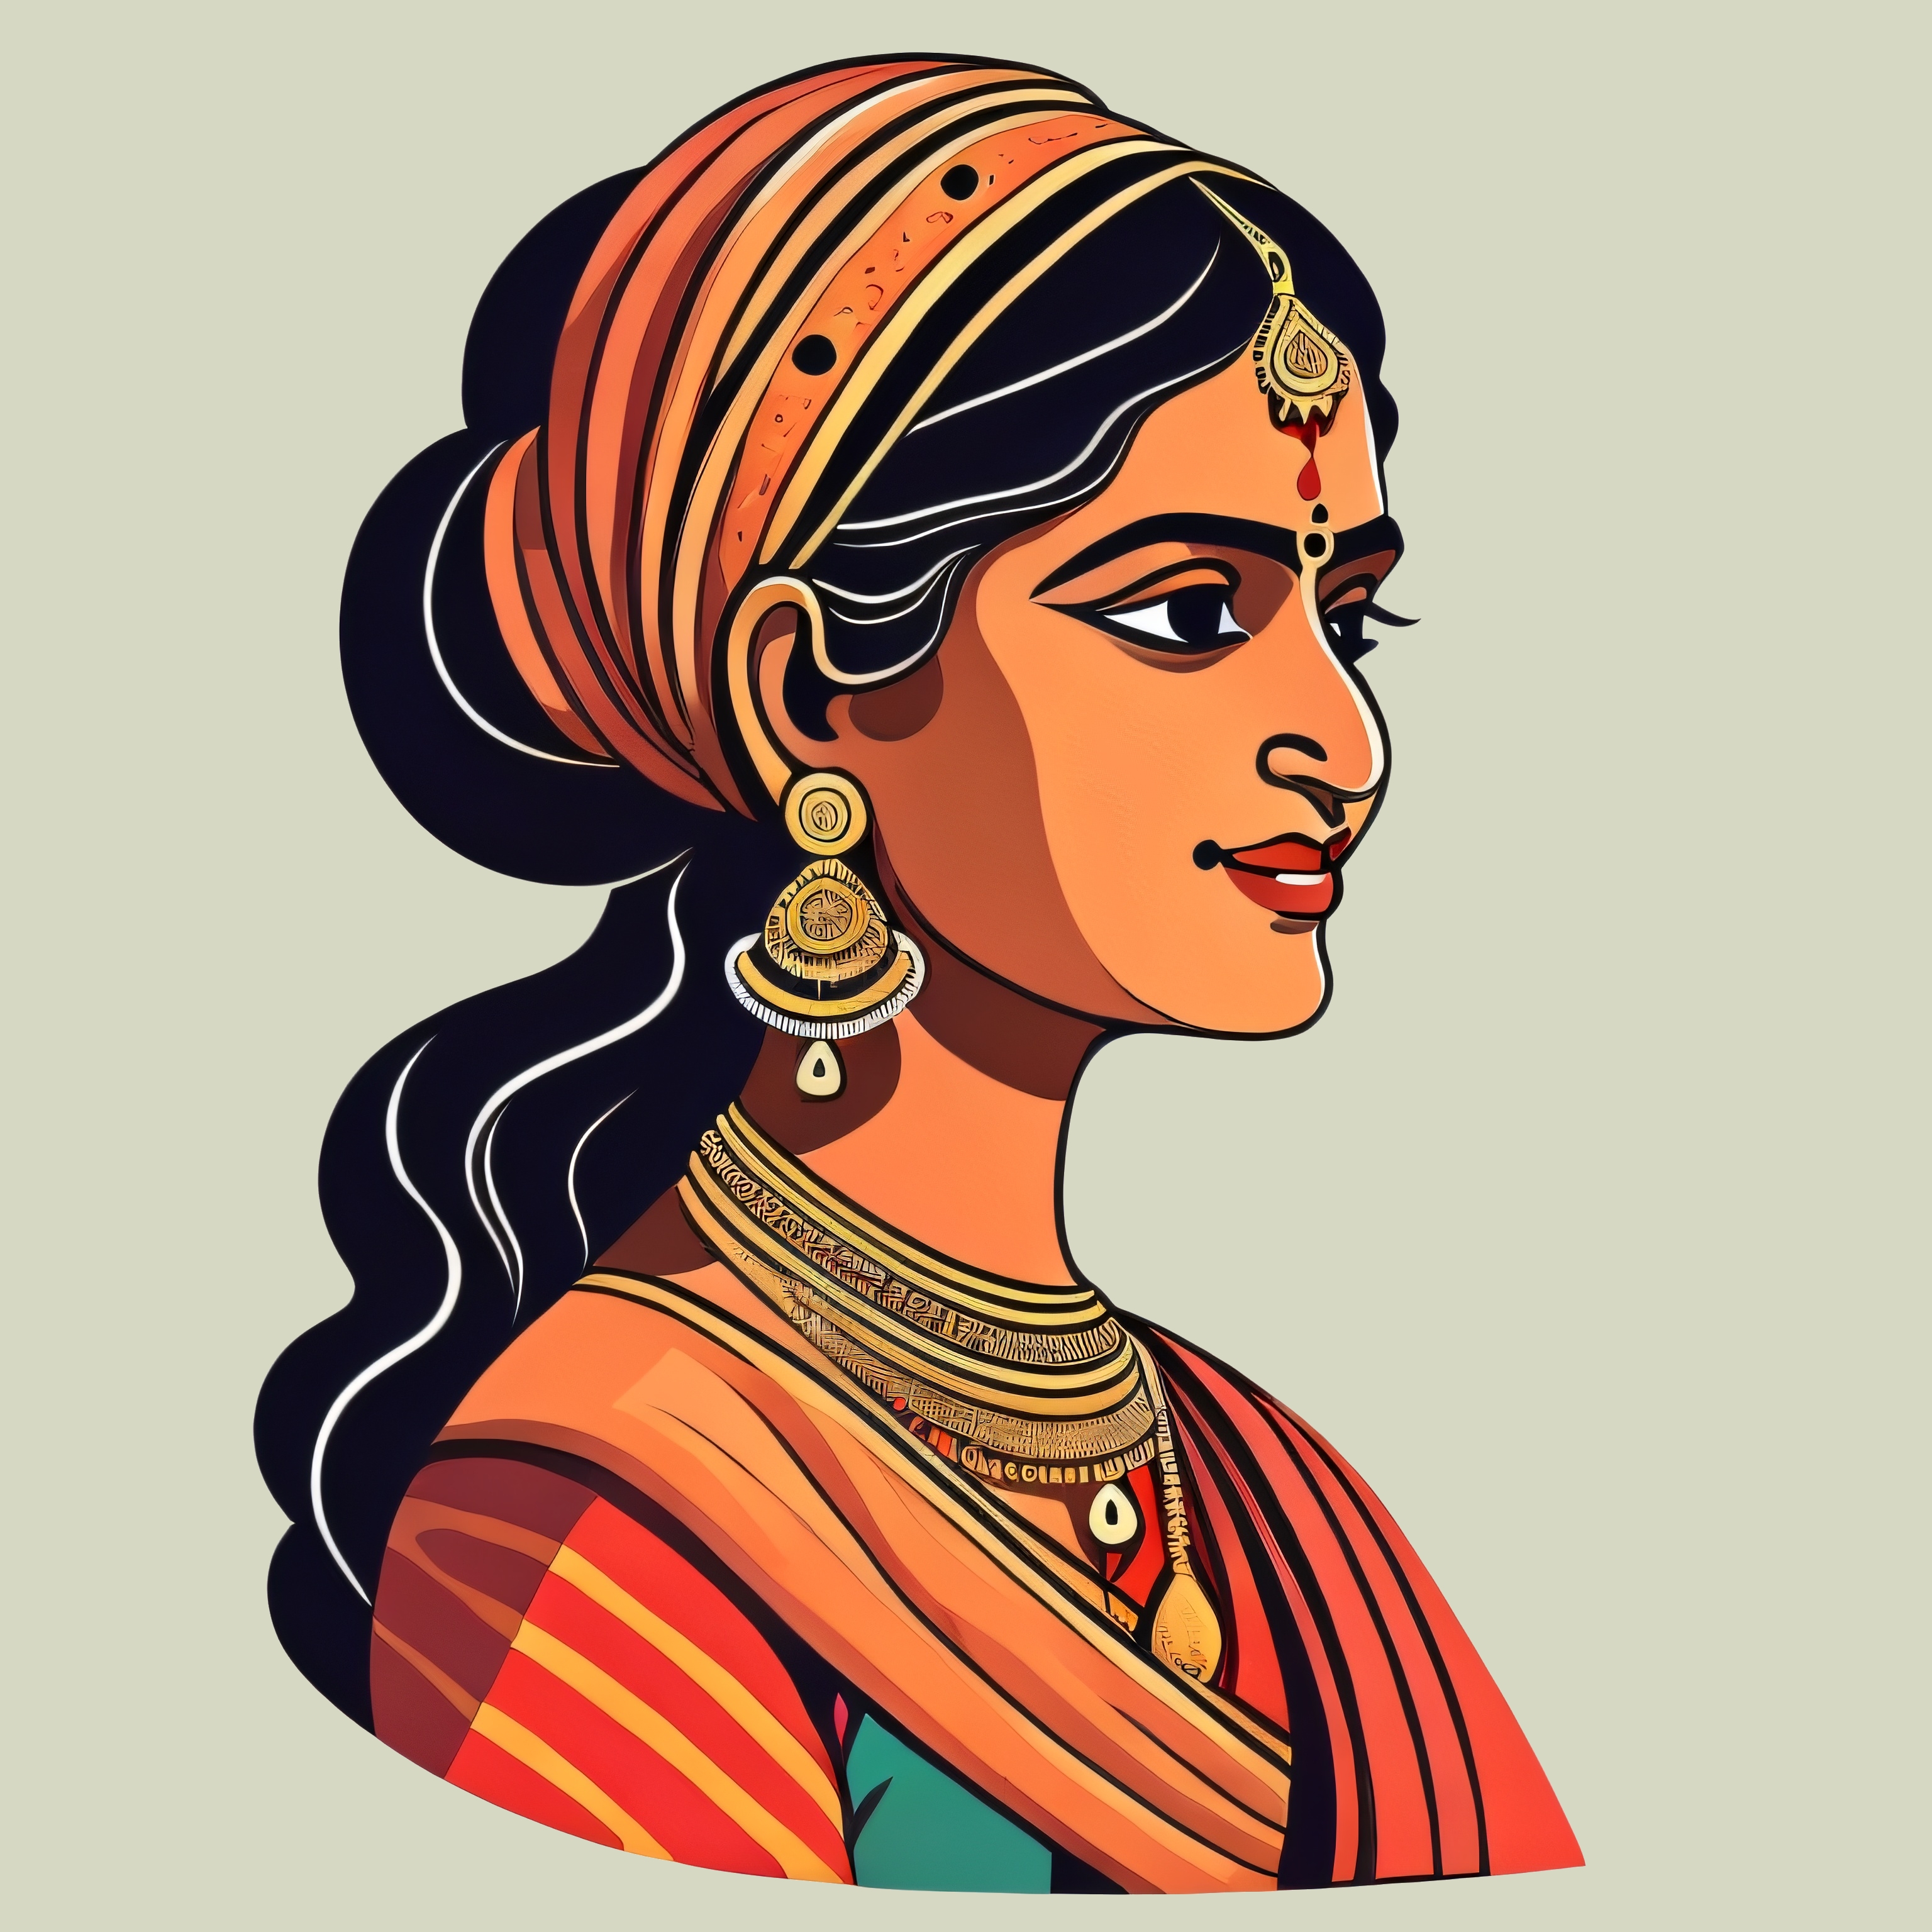
woman, portrait, indian, beauty, female, face, smile, person, look, emotion, traditional, india, culture, forehead, jaw, neck, sleeve, art, gesture, headgear, eyelash, fashion design, throat, No expression, pleased, drawing, painting, graphics, font, fashion illustration, happy, lipstick, illustration, visual arts, costume design, pattern, line art